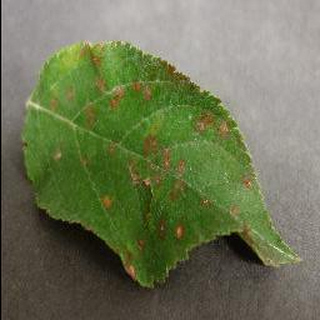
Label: apple_cedar_apple_rust